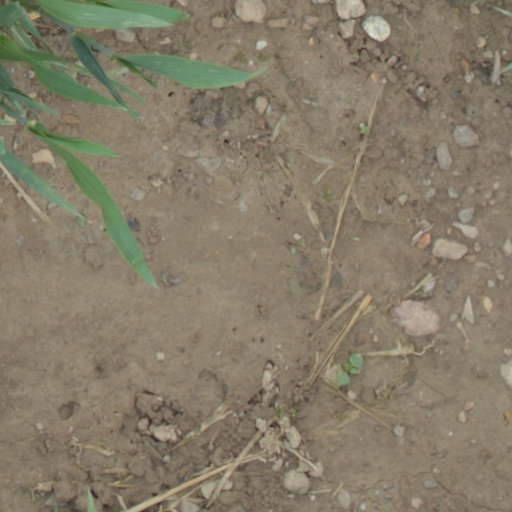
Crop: wheat